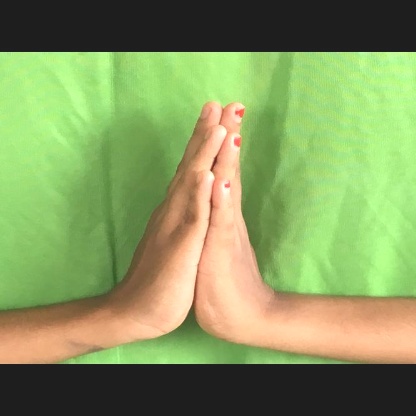
Mudra: Anjali